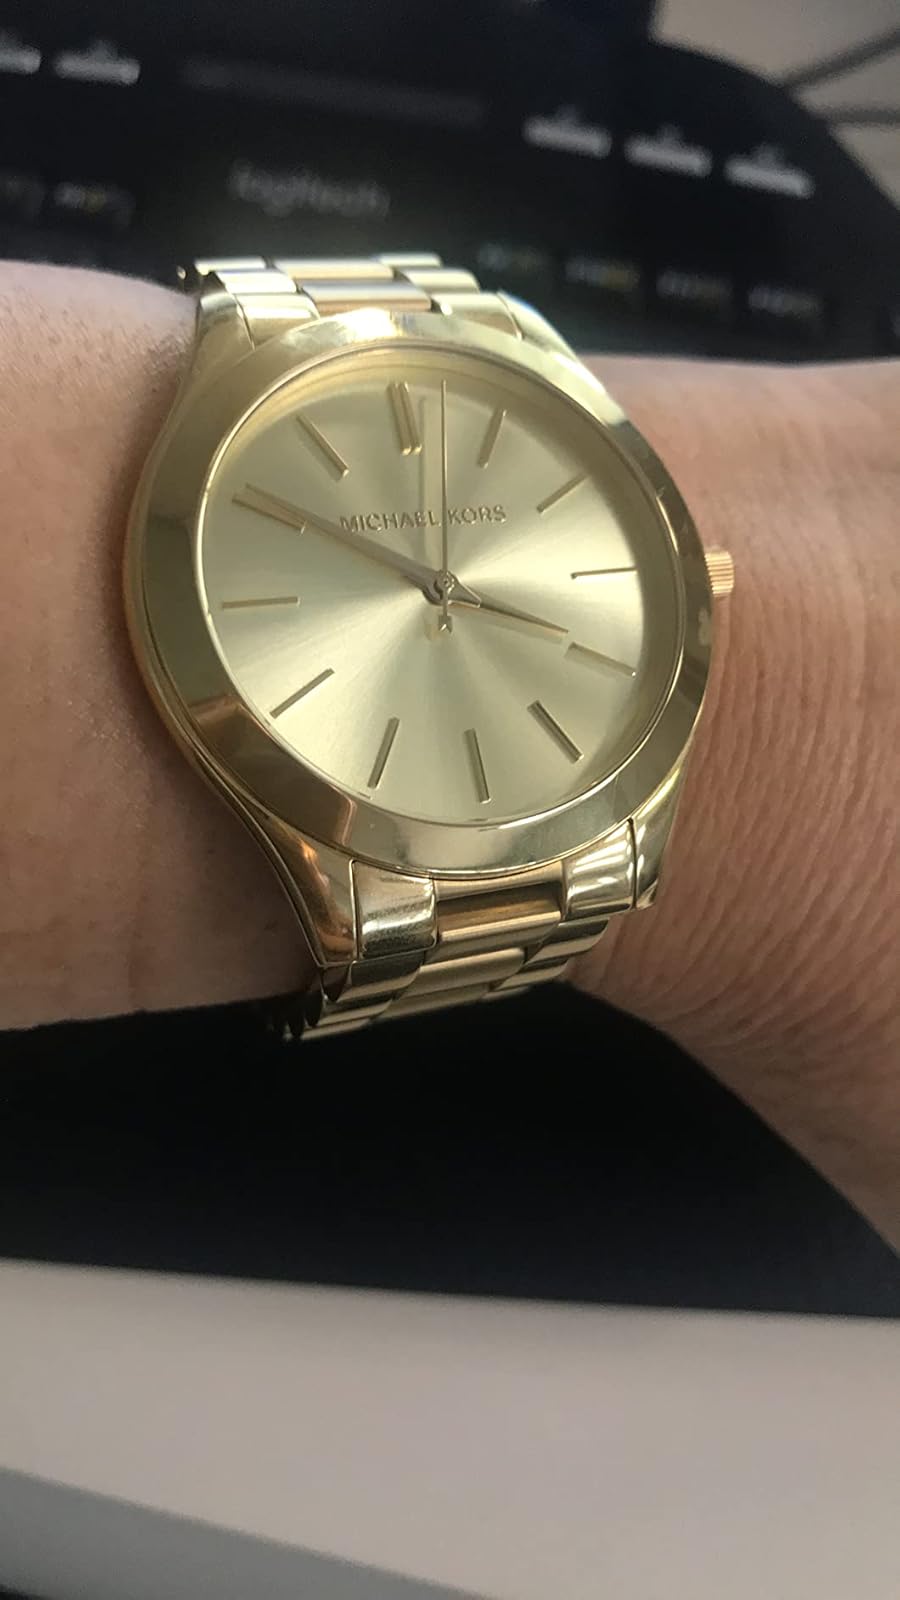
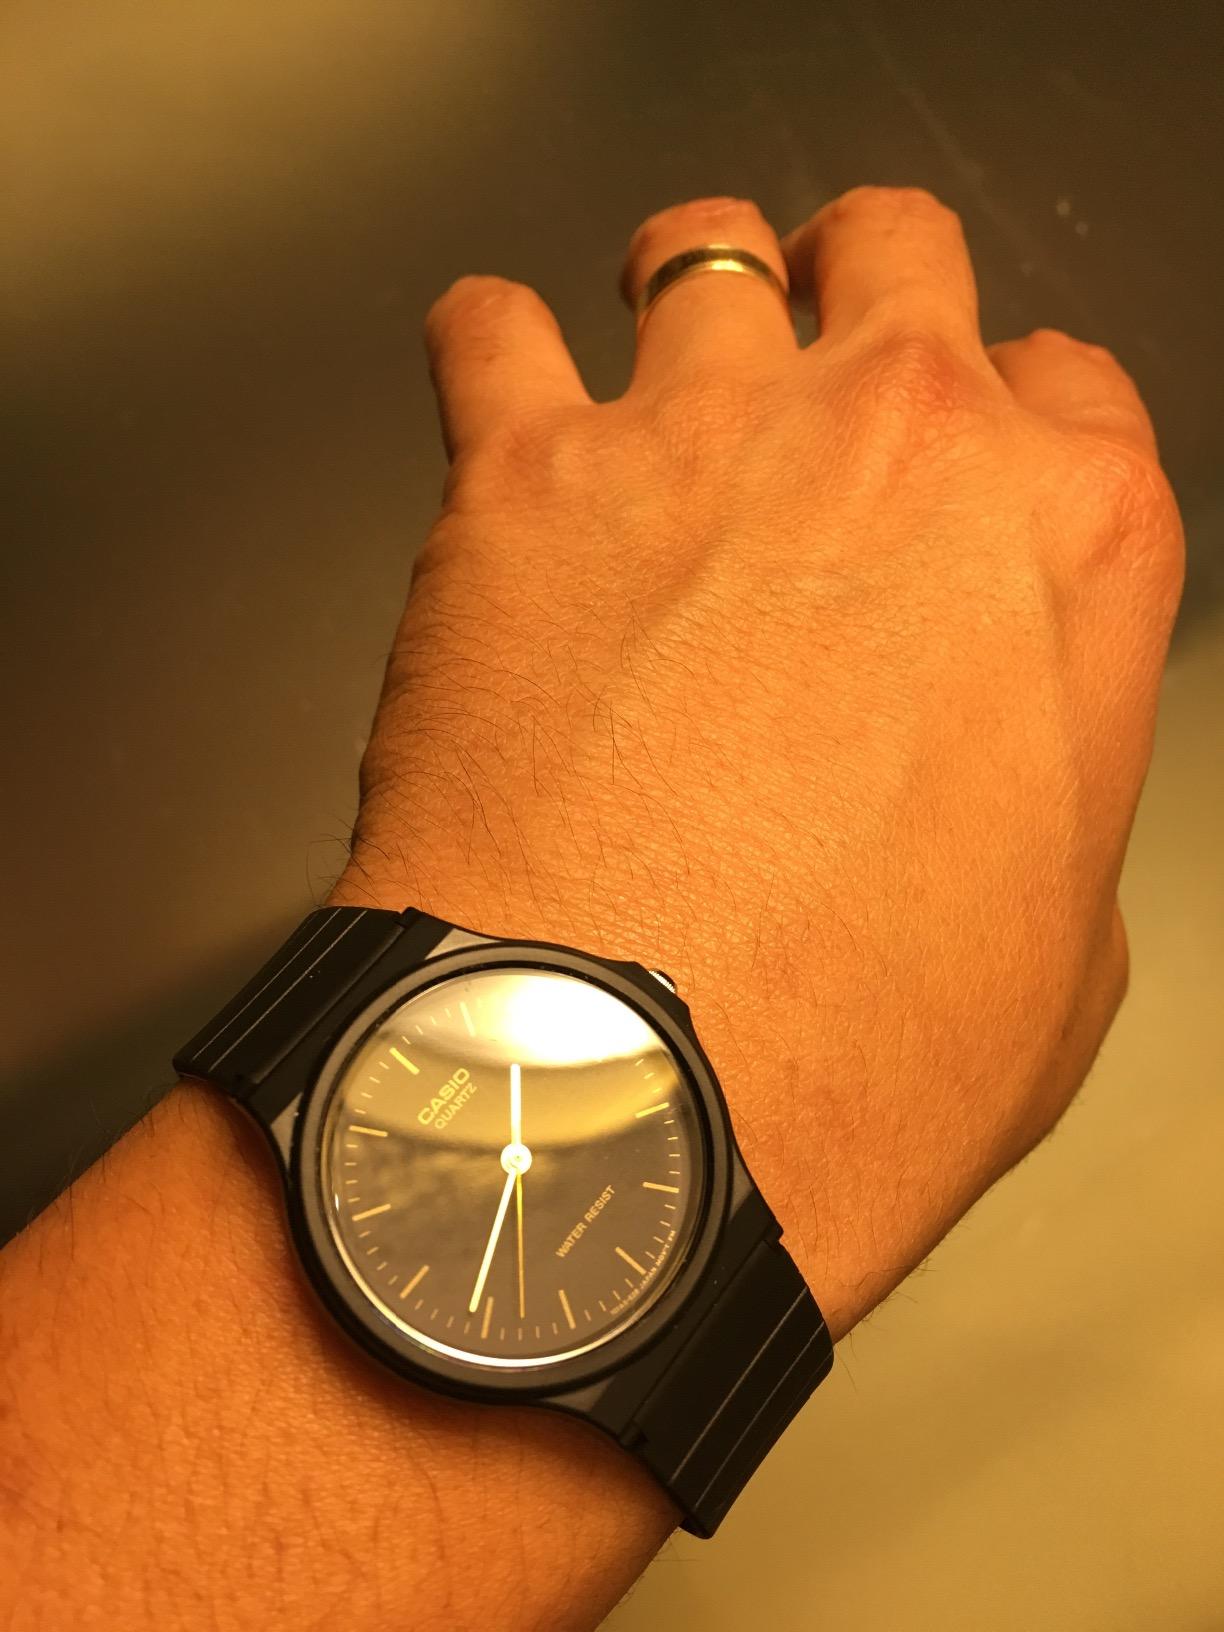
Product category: accessories_watch
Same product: no